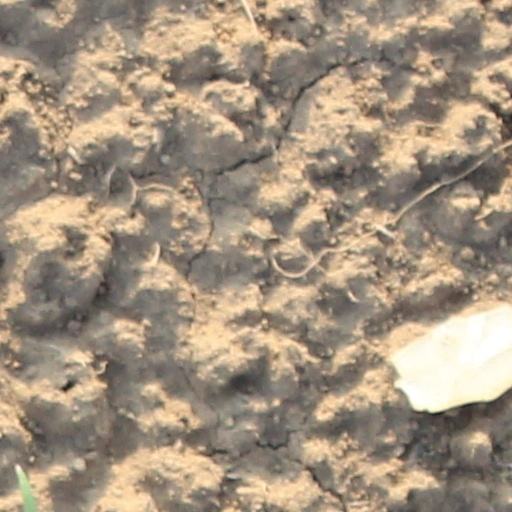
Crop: wheat